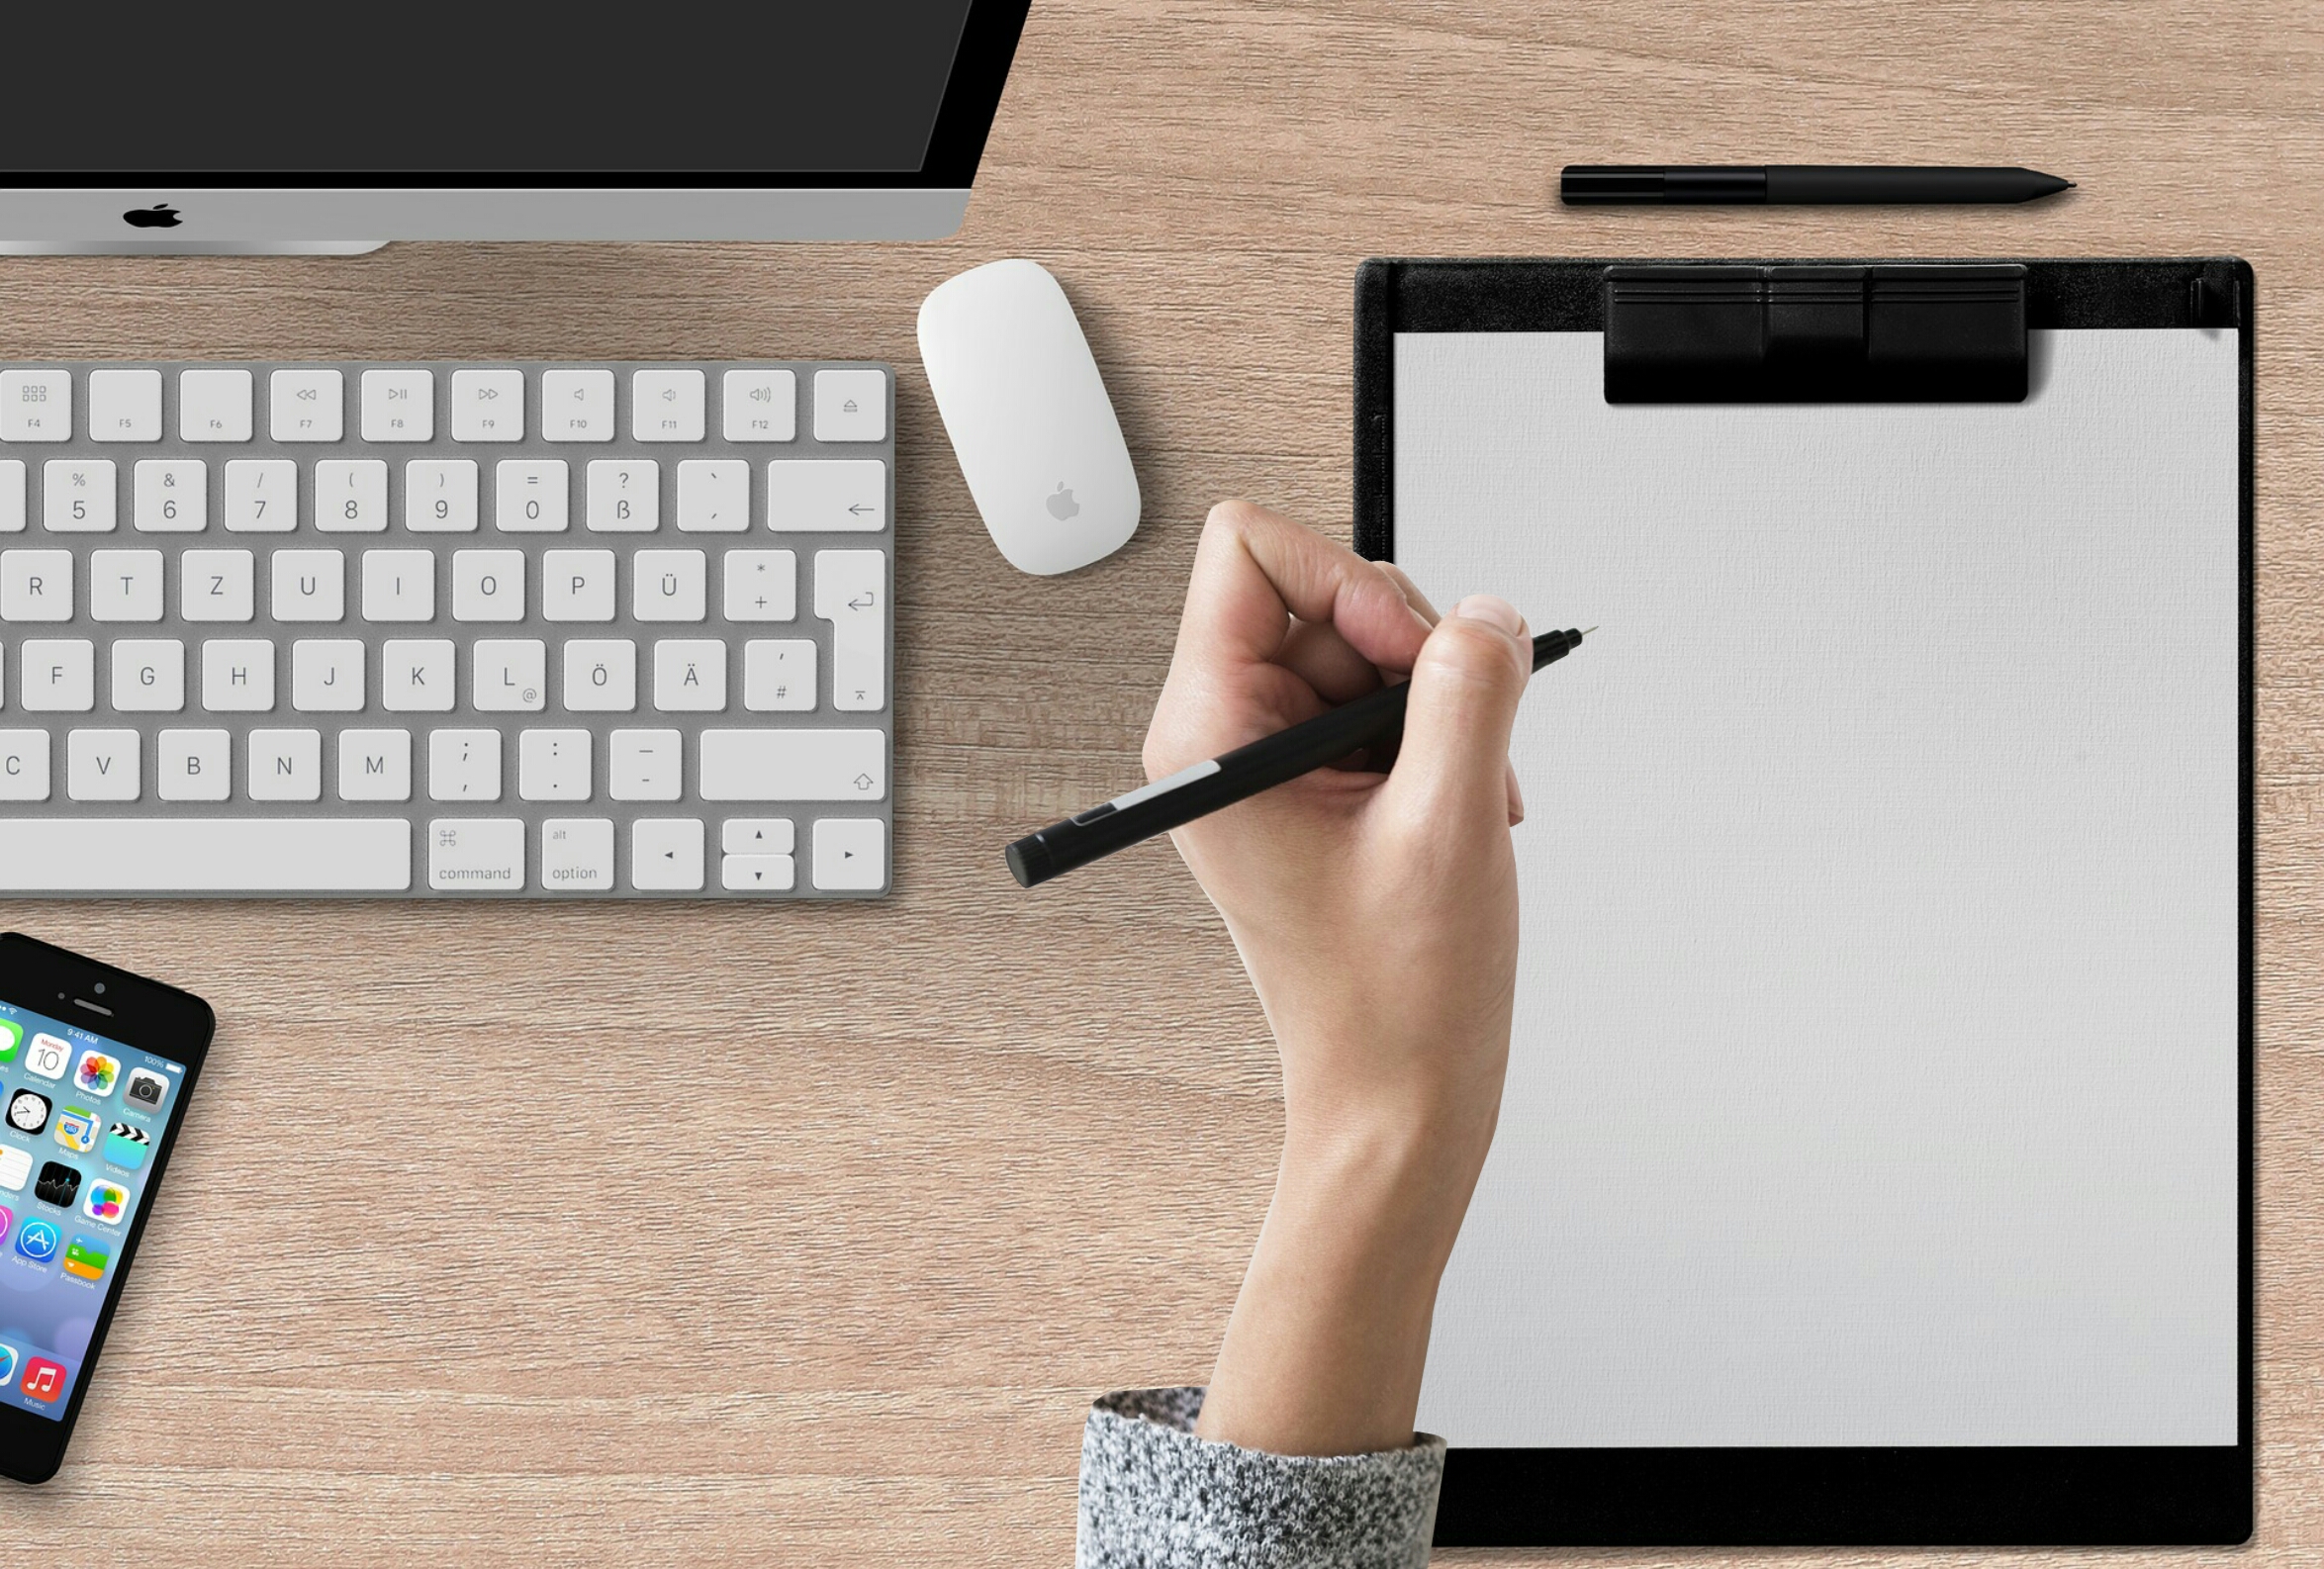
hand, clipboard, computer, workplace, table, smartphone, message, paper, block, pen, business, mail box, letters, send, communication, office supplies, letter traffic, correspondence, mailing, greetings, business letter, copy space, empty, desk, office, notes, scrapbooking, contact, electronic device, gadget